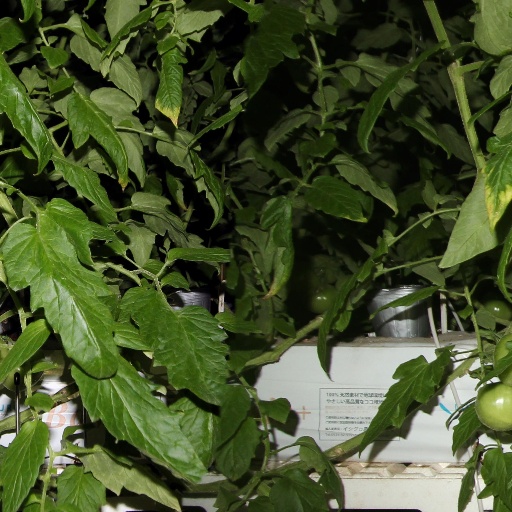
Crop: tomato